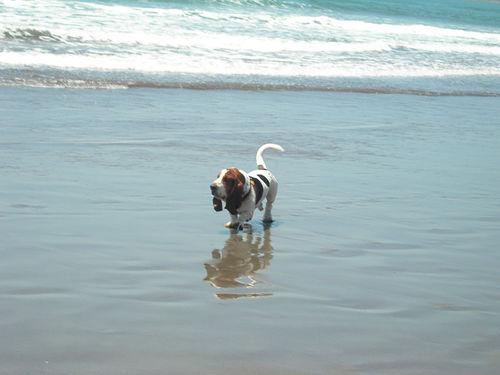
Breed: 241-n000100-basset